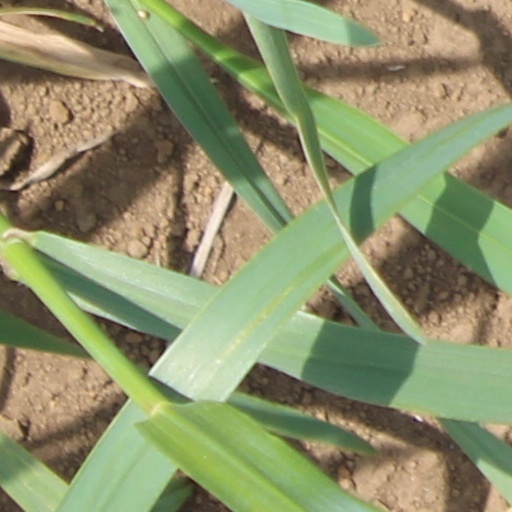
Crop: wheat